Hare Tonic

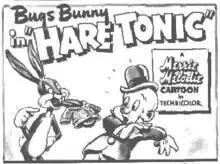
Lobby card

Hare Tonic is a 1945 Warner Bros. cartoon in the "Looney Tunes" series, directed by Chuck Jones and written by Tedd Pierce. It stars Bugs Bunny and Elmer Fudd, making this the second cartoon directed by Jones to co-star the two (the first being "Elmer's Pet Rabbit"). Voice characterizations are by Mel Blanc and Arthur Q. Bryan.